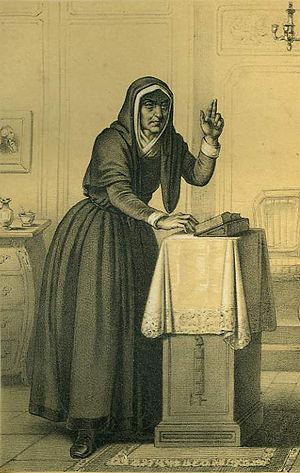
Lithographie représentant Catherine Théot. Vue d'artiste d'Alexandre Lacauchie, Paris, P. Amic l'aîné, imprimerie Jules Rigo et Cie, 1835.
Catherine Théot, surnommée la « Mère de Dieu », née le 5 mars 1716 à Barenton, décédée le 1ᵉʳ septembre 1794 à la Petite-Force, à Paris, est une mystique et une visionnaire française, prophétesse autoproclamée de la fin de l'Ancien Régime et de l'époque de la Révolution française.
Les Visiteurs : La Révolution est un film franco-tchéco-belge réalisé par Jean-Marie Poiré sorti en 2016.